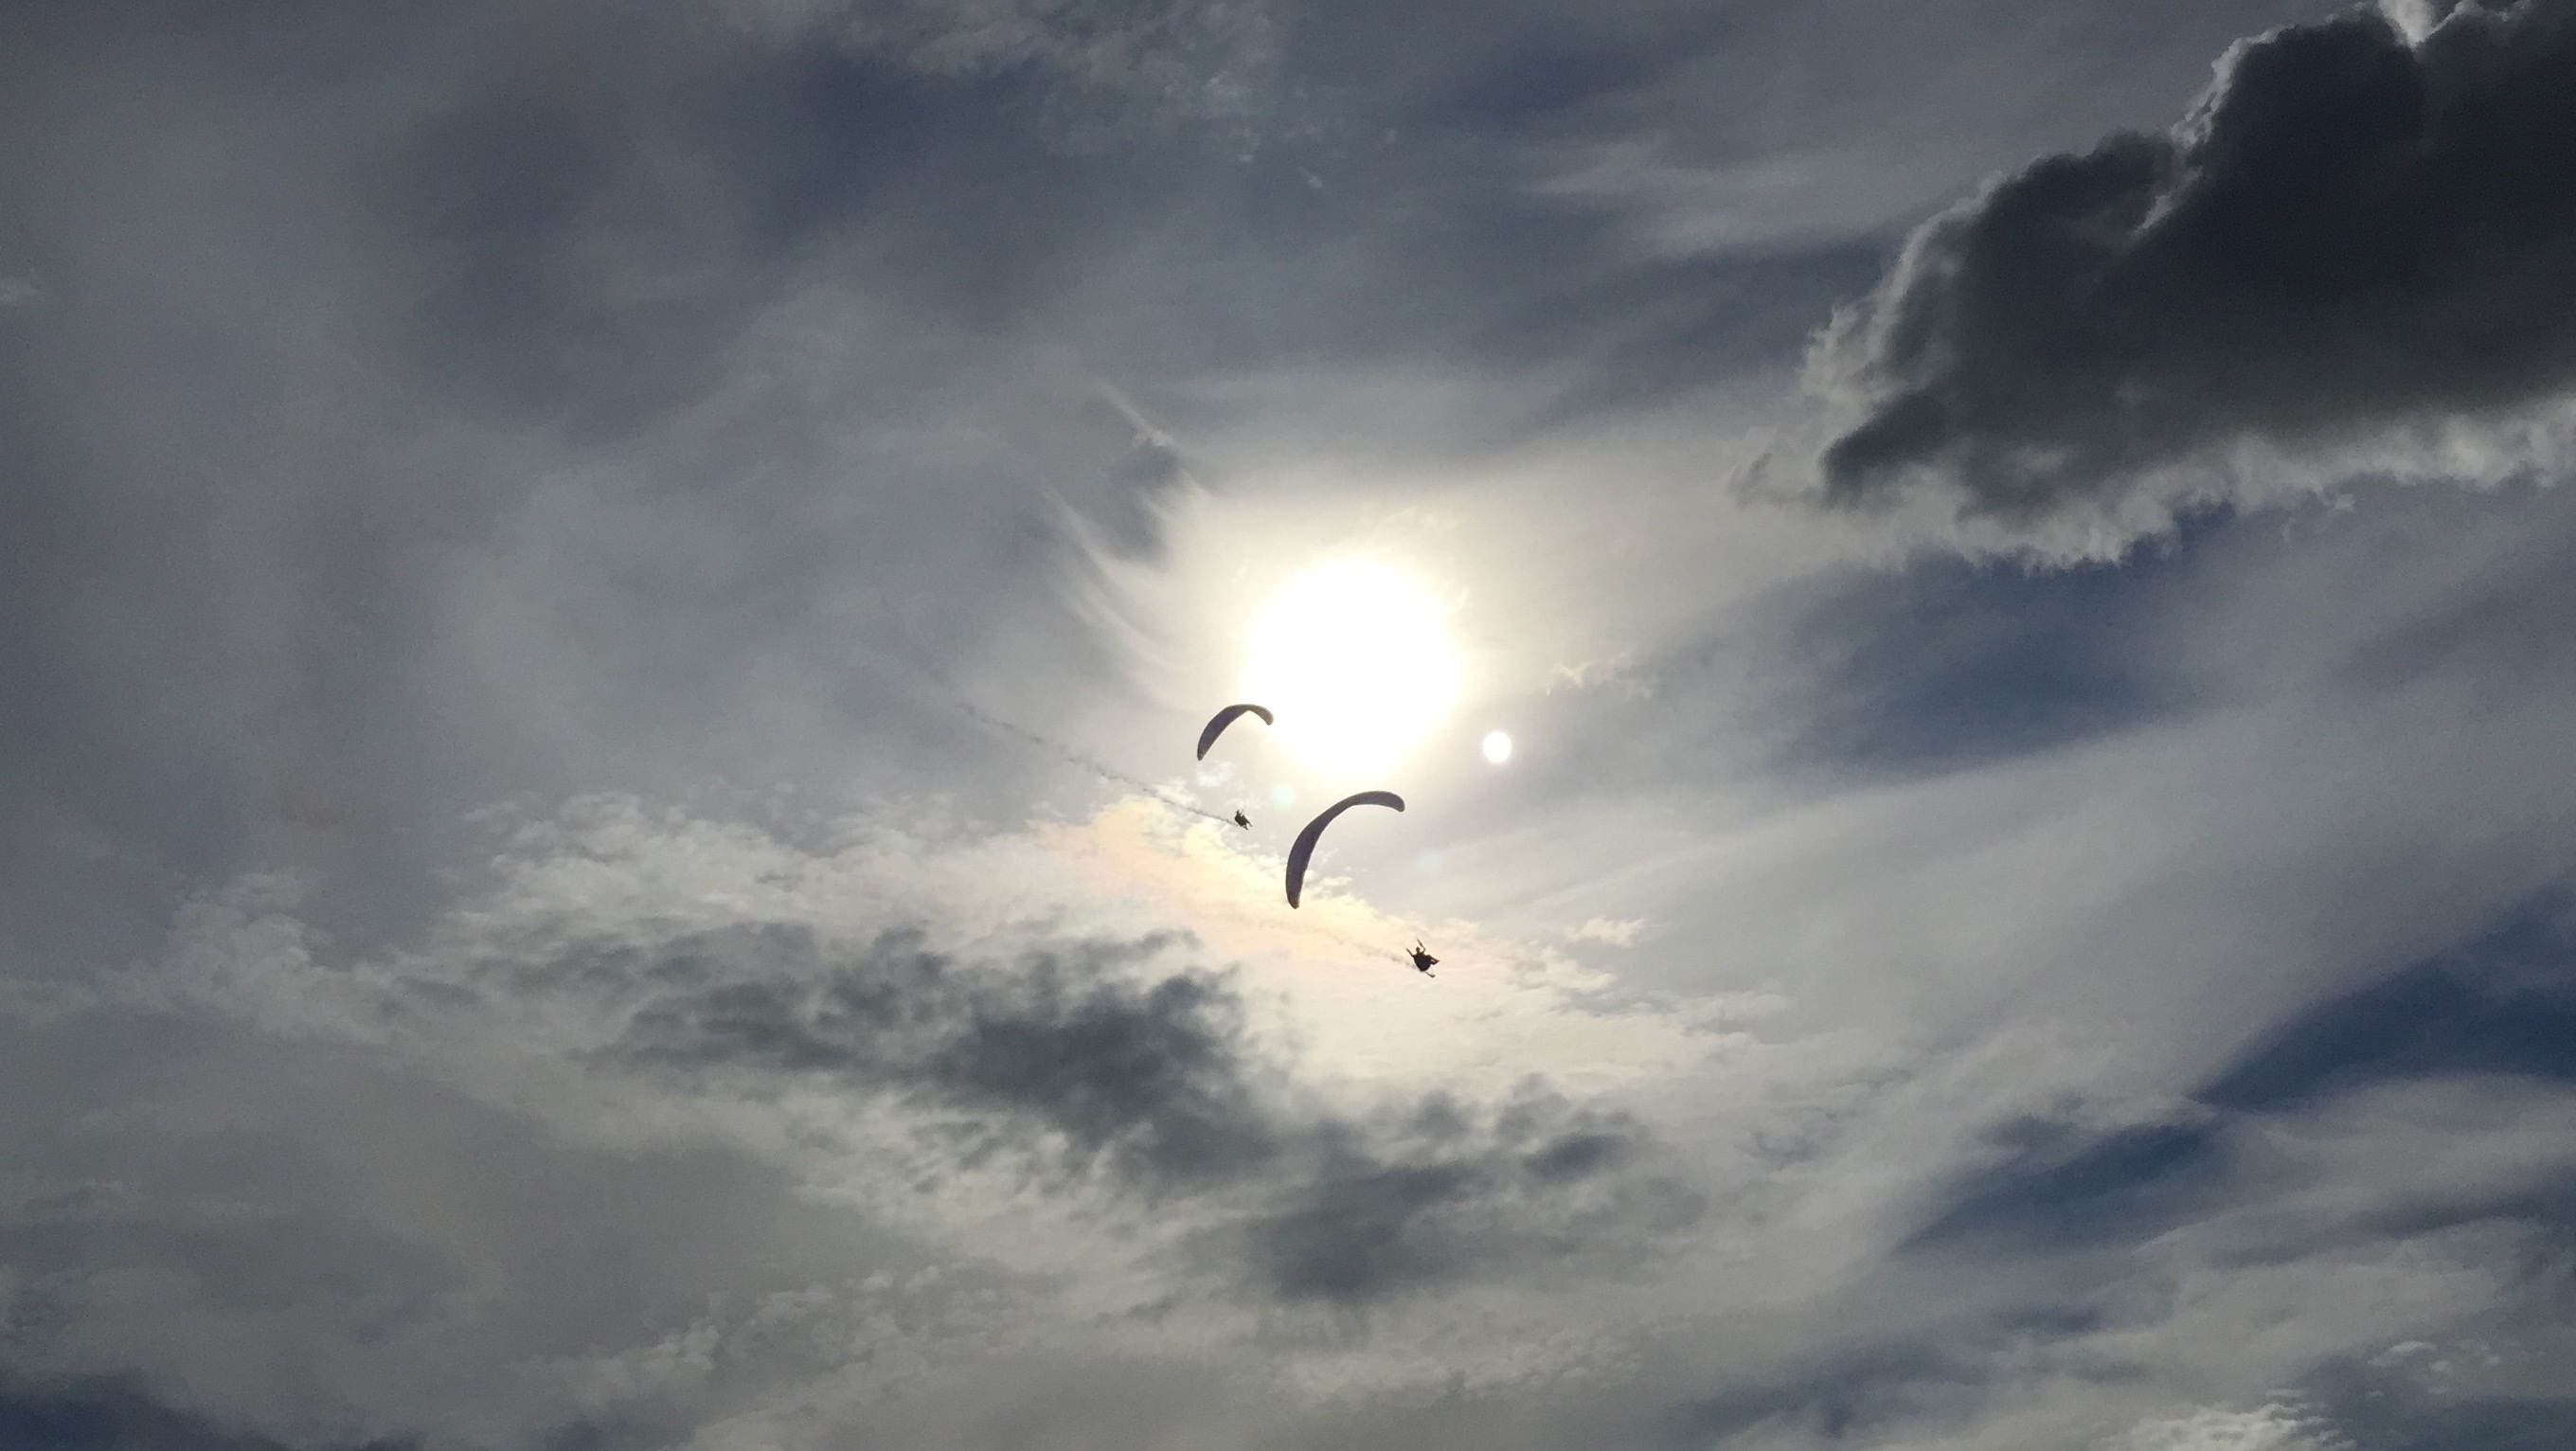
silhouette, wing, cloud, sky, sunlight, wind, atmosphere, flight, weather, extreme, parachute, skydiving, parachuting, air sports, meteorological phenomenon, atmosphere of earth